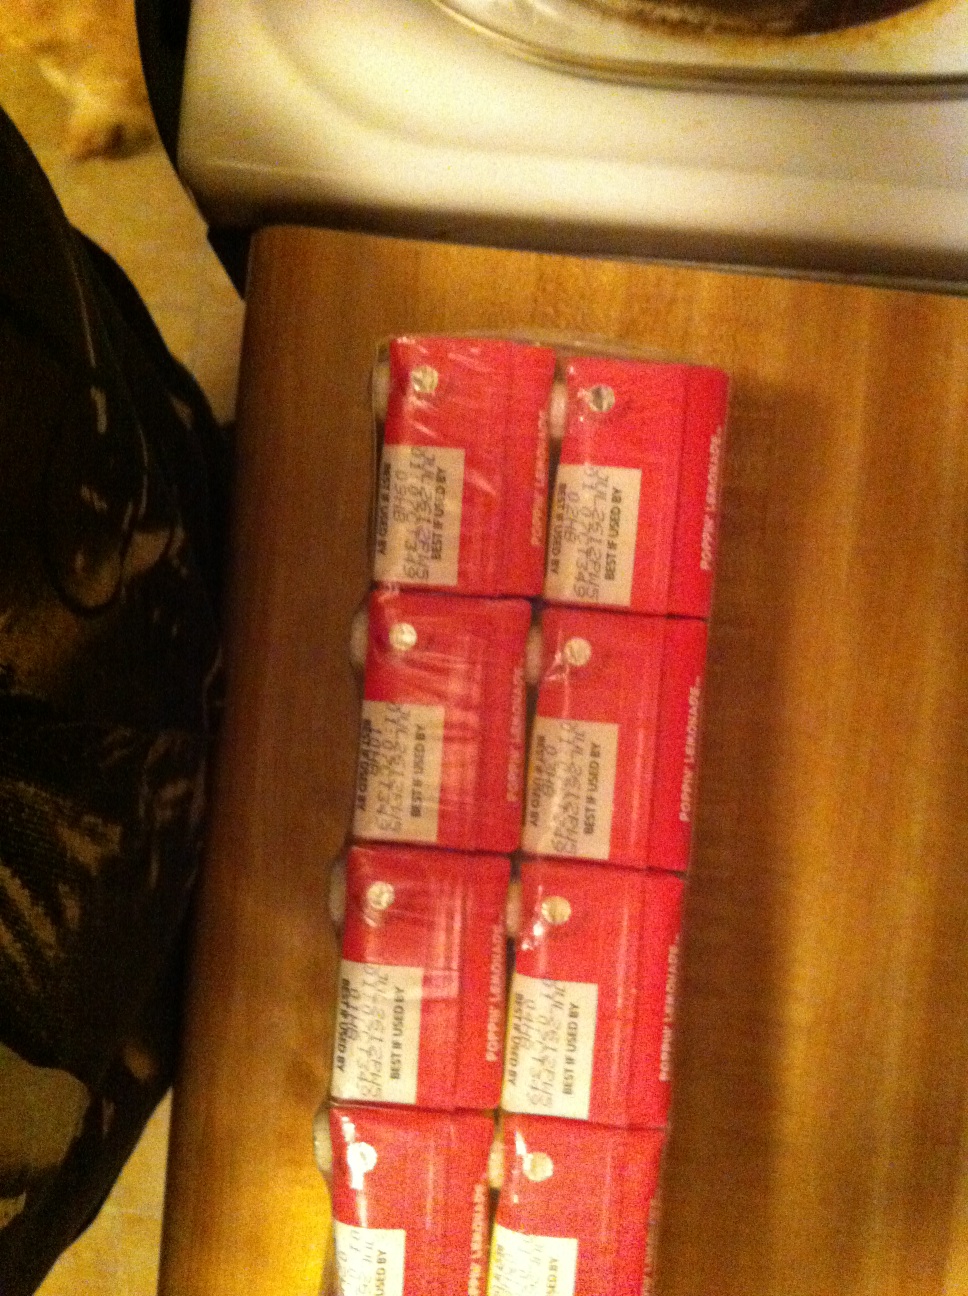Question: What kind of juice boxes are these?
Answer: unanswerable